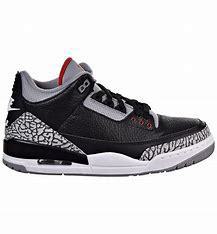
Brand: Jordan
Model: 3 Retro